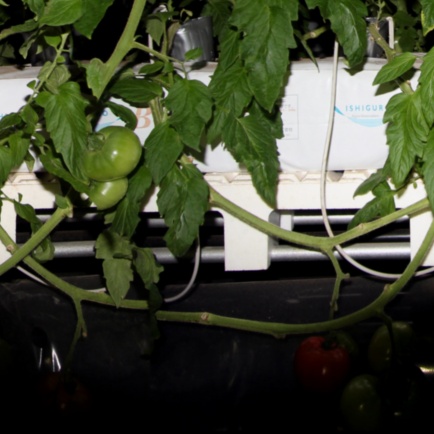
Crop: tomato